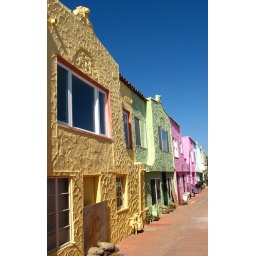
some very cute colorful beach houses in Santa Cruz